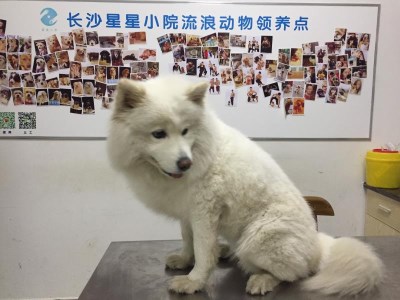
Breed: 2192-n000088-Samoyed